Brann Stadion

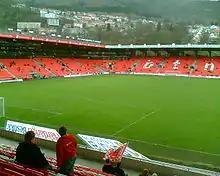
Inside Brann Stadion after the expansion

In 2001, it became clear that Brann would have to improve their stadium, or build a new one. Brann Stadion was still able to hold approximately 20,000 spectators, but increasingly strict rules regarding non-seated attendance meant the terrace capacity was gradually being reduced each year. Apart from the Frydenbø Stand, the stadium was more or less outdated, and many were now advocating the building of a completely new arena, at a different location from the old stadium. With a decision yet to be made, Brann were forced to install temporary bleachers at the Clock End in 2004 to accommodate a higher number of seated spectators. In addition, 160 seats were added to the Frydenbø Stand, increasing the number of seats to 12,211. The total capacity was limited to 17,500.